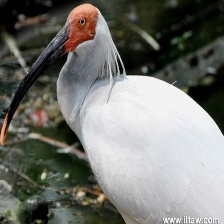
Species: ASIAN CRESTED IBIS
Scientific name: NIPPONIA NIPPON